Eiji Tsuburaya filmography

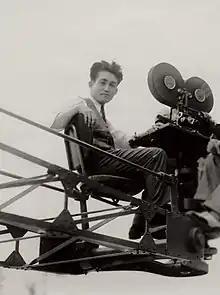
Tsuburaya on his shooting crane in 1934

Eiji Tsuburaya (1901–1970) was a Japanese special effects director and filmmaker who worked on roughly 250 films throughout his five-decade career. Having pioneered and popularized the special effects sector of the Japanese film industry, he is popularly known as the Tsuburaya started his career in the Japanese film industry as a cinematographer for several successful dramas and "jidaigeki" (Japanese historical drama) films in the early 1920s. His directorial debut was the propaganda documentary film "Three Thousand Miles Across the Equator", which he filmed in the Pacific Ocean on the "Asama" for most of 1935. Following the completion of photography on this film, he worked as the cinematographer and had his debut as special effects director on "Princess Kaguya" (1935). It was one of Japan's first major productions to feature special effects. The next year, Tsuburaya made his dramatic directorial debut with the release of "Folk Song Collection: Oichi of Torioi Village" and had substantial success staging the special effects for Arnold Fanck's "The Daughter of the Samurai" (released in 1937).